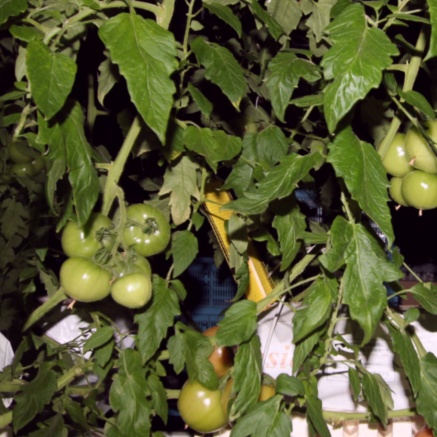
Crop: tomato